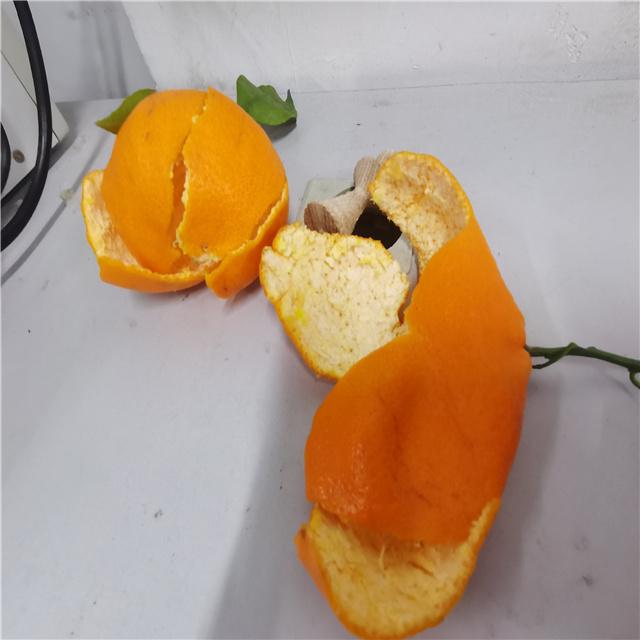
Label: peels